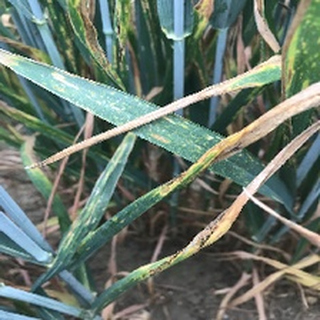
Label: wheat_yellow_rust